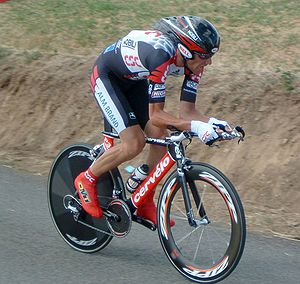
Cervélo
Den italienske cykelrytter, Ivan Basso, fra CSC på en Cervélo P3C enkeltstarts cykel under 20. etape af Tour de France 2005.
Cervélo Cycles er et canadisk firma, der fremstiller rammer til racercykler. Firmaet blev stiftet i 1995 og har hovedkontor i Toronto. Cervélo producerede rammer for Team CSC i årene 2002-2008, men da Team CSC skiftede til Specialized før 2009 sæsonen, valgte Cervélo at oprette sit eget professionelle cykelhold, Cervélo TestTeam. Holdet skrev under med 2 af de største navne inden for cykelsporten, Thor Hushovd og Carlos Sastre.